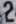
Number: 2